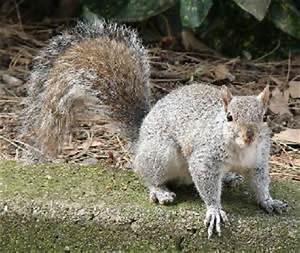
squirrel